Parc del Laberint d'Horta

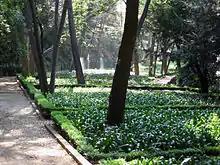
The Romantic Garden of the parc del Laberint d'Horta

Right next to the entrance of the park stands the former palace of the Desvalls family, a building with neoarabic and neogothic elements. The "Torre Sobirana", an ancient medieval watchtower, is also part of this complex.